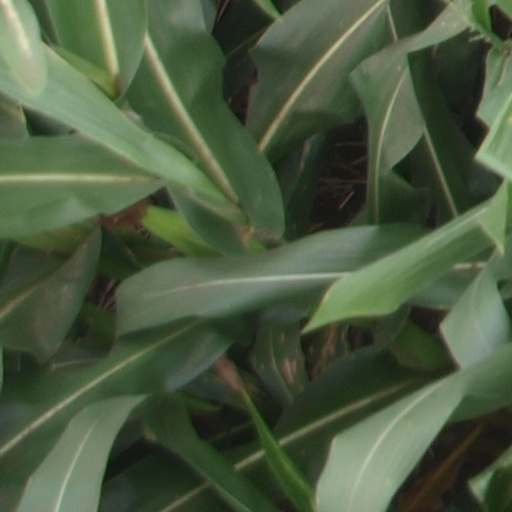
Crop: maize; corn